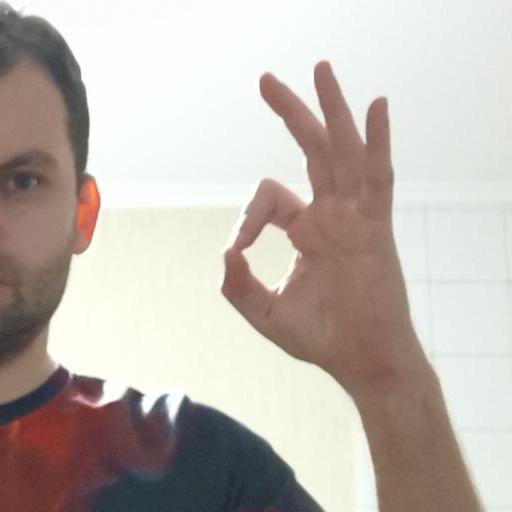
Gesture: ok